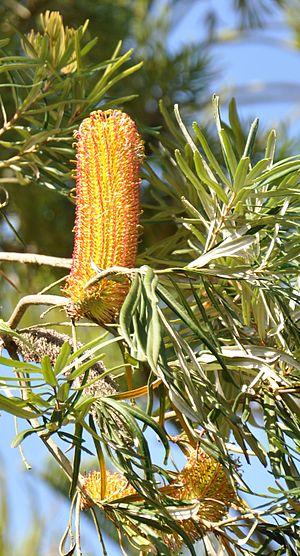
Banksia seminuda en fleur le 30/09/2012 au Jardin exotique &amp